Huntington Township, Luzerne County, Pennsylvania

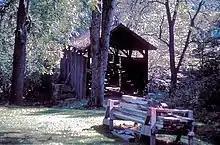
Bittenbender Covered Bridge

Huntington Township is located in western Luzerne County. This area is also known as the Wyoming Valley. In 1762, the Susquehanna Company attempted to settle the land. Company executives, who employed rough six hundred people from Windham County, Connecticut during this time, sent a number of their personnel to the modern-day counties of Luzerne, Lackawanna, Wyoming, Bradford, and Susquehanna to resettle there. Conflict with Native Americans in the region ensued, causing delays in those plans, which were also delayed further by the Revolutionary War (from 1775 to 1783).